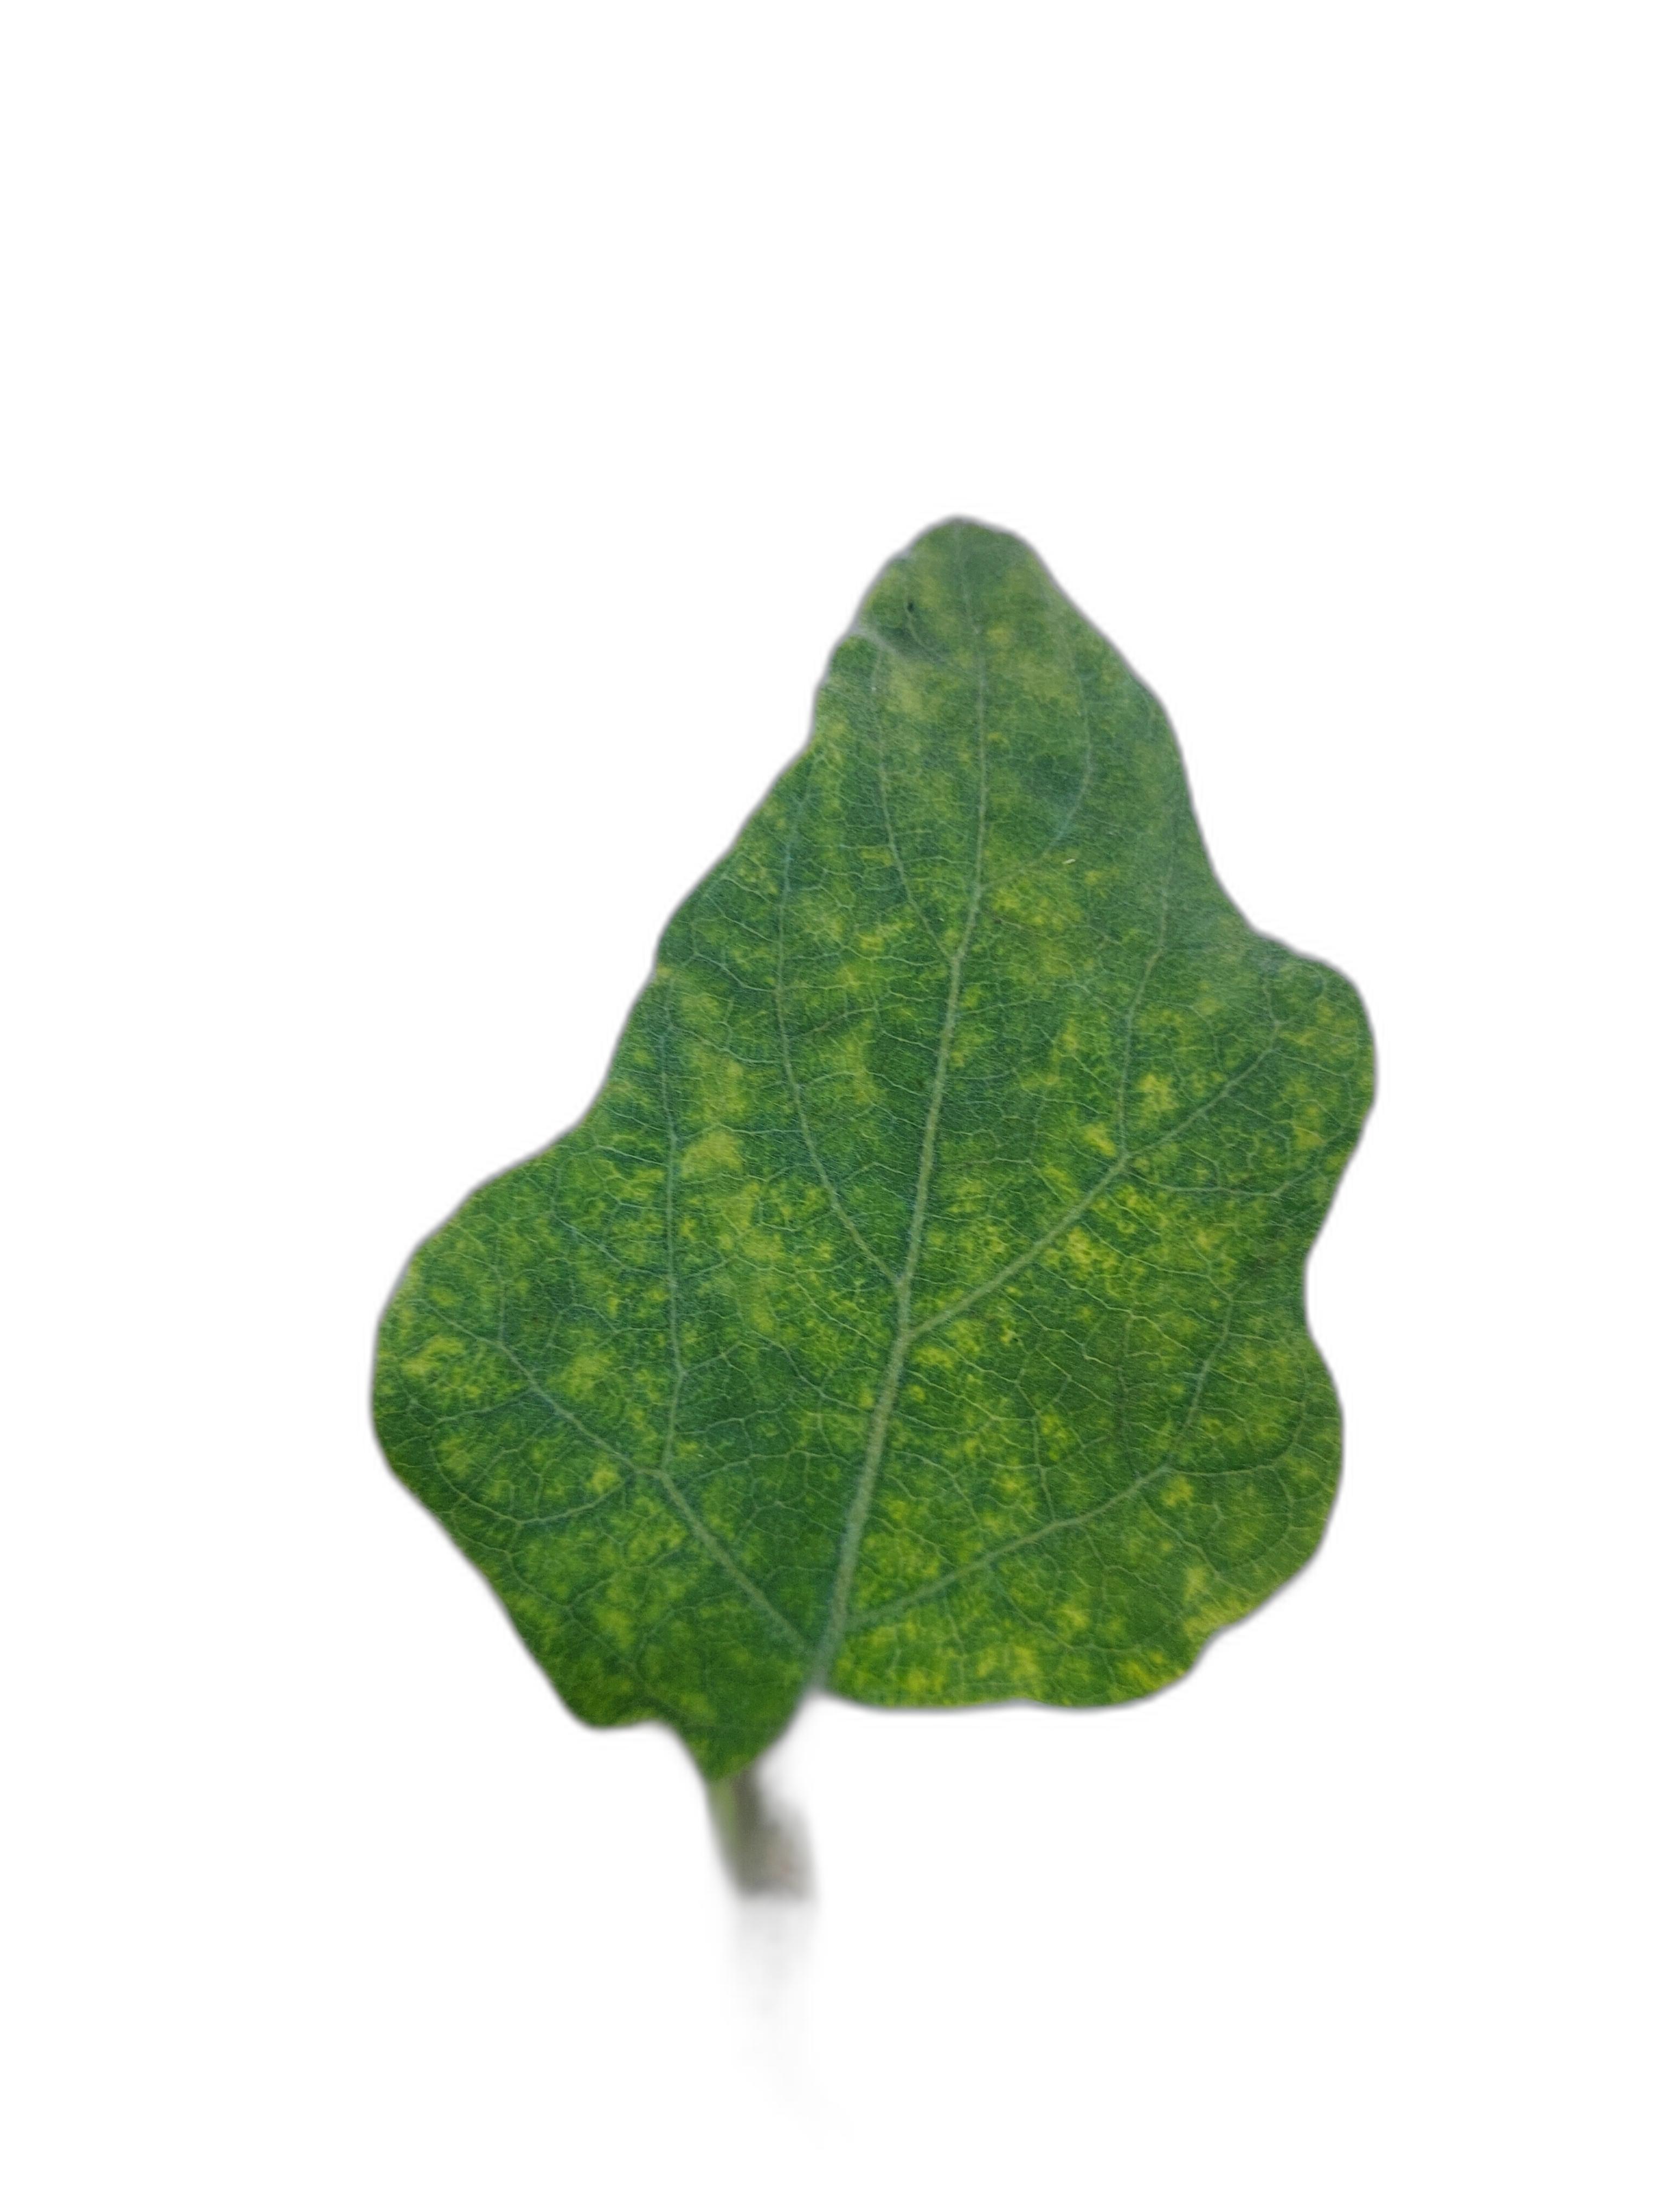
Label: Mosaic Virus Disease